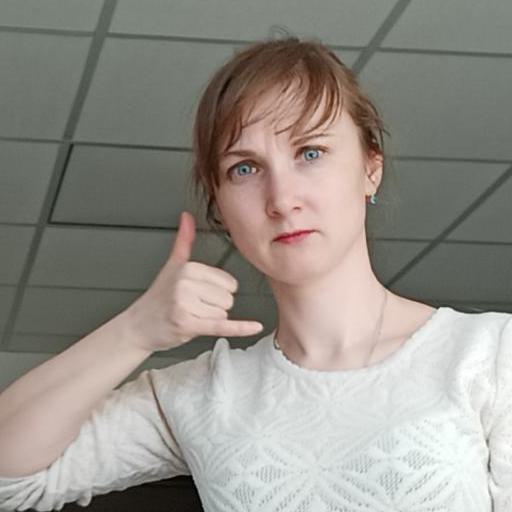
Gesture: call